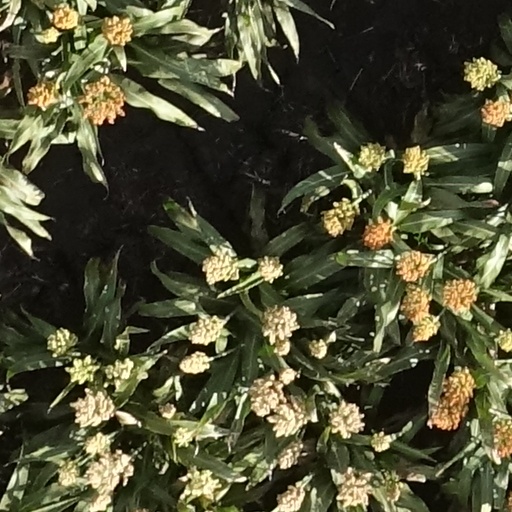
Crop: sorghum